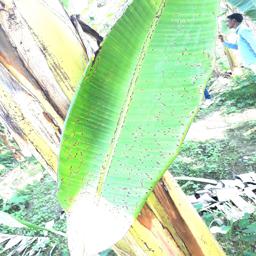
Label: BLACK SIGATOKA